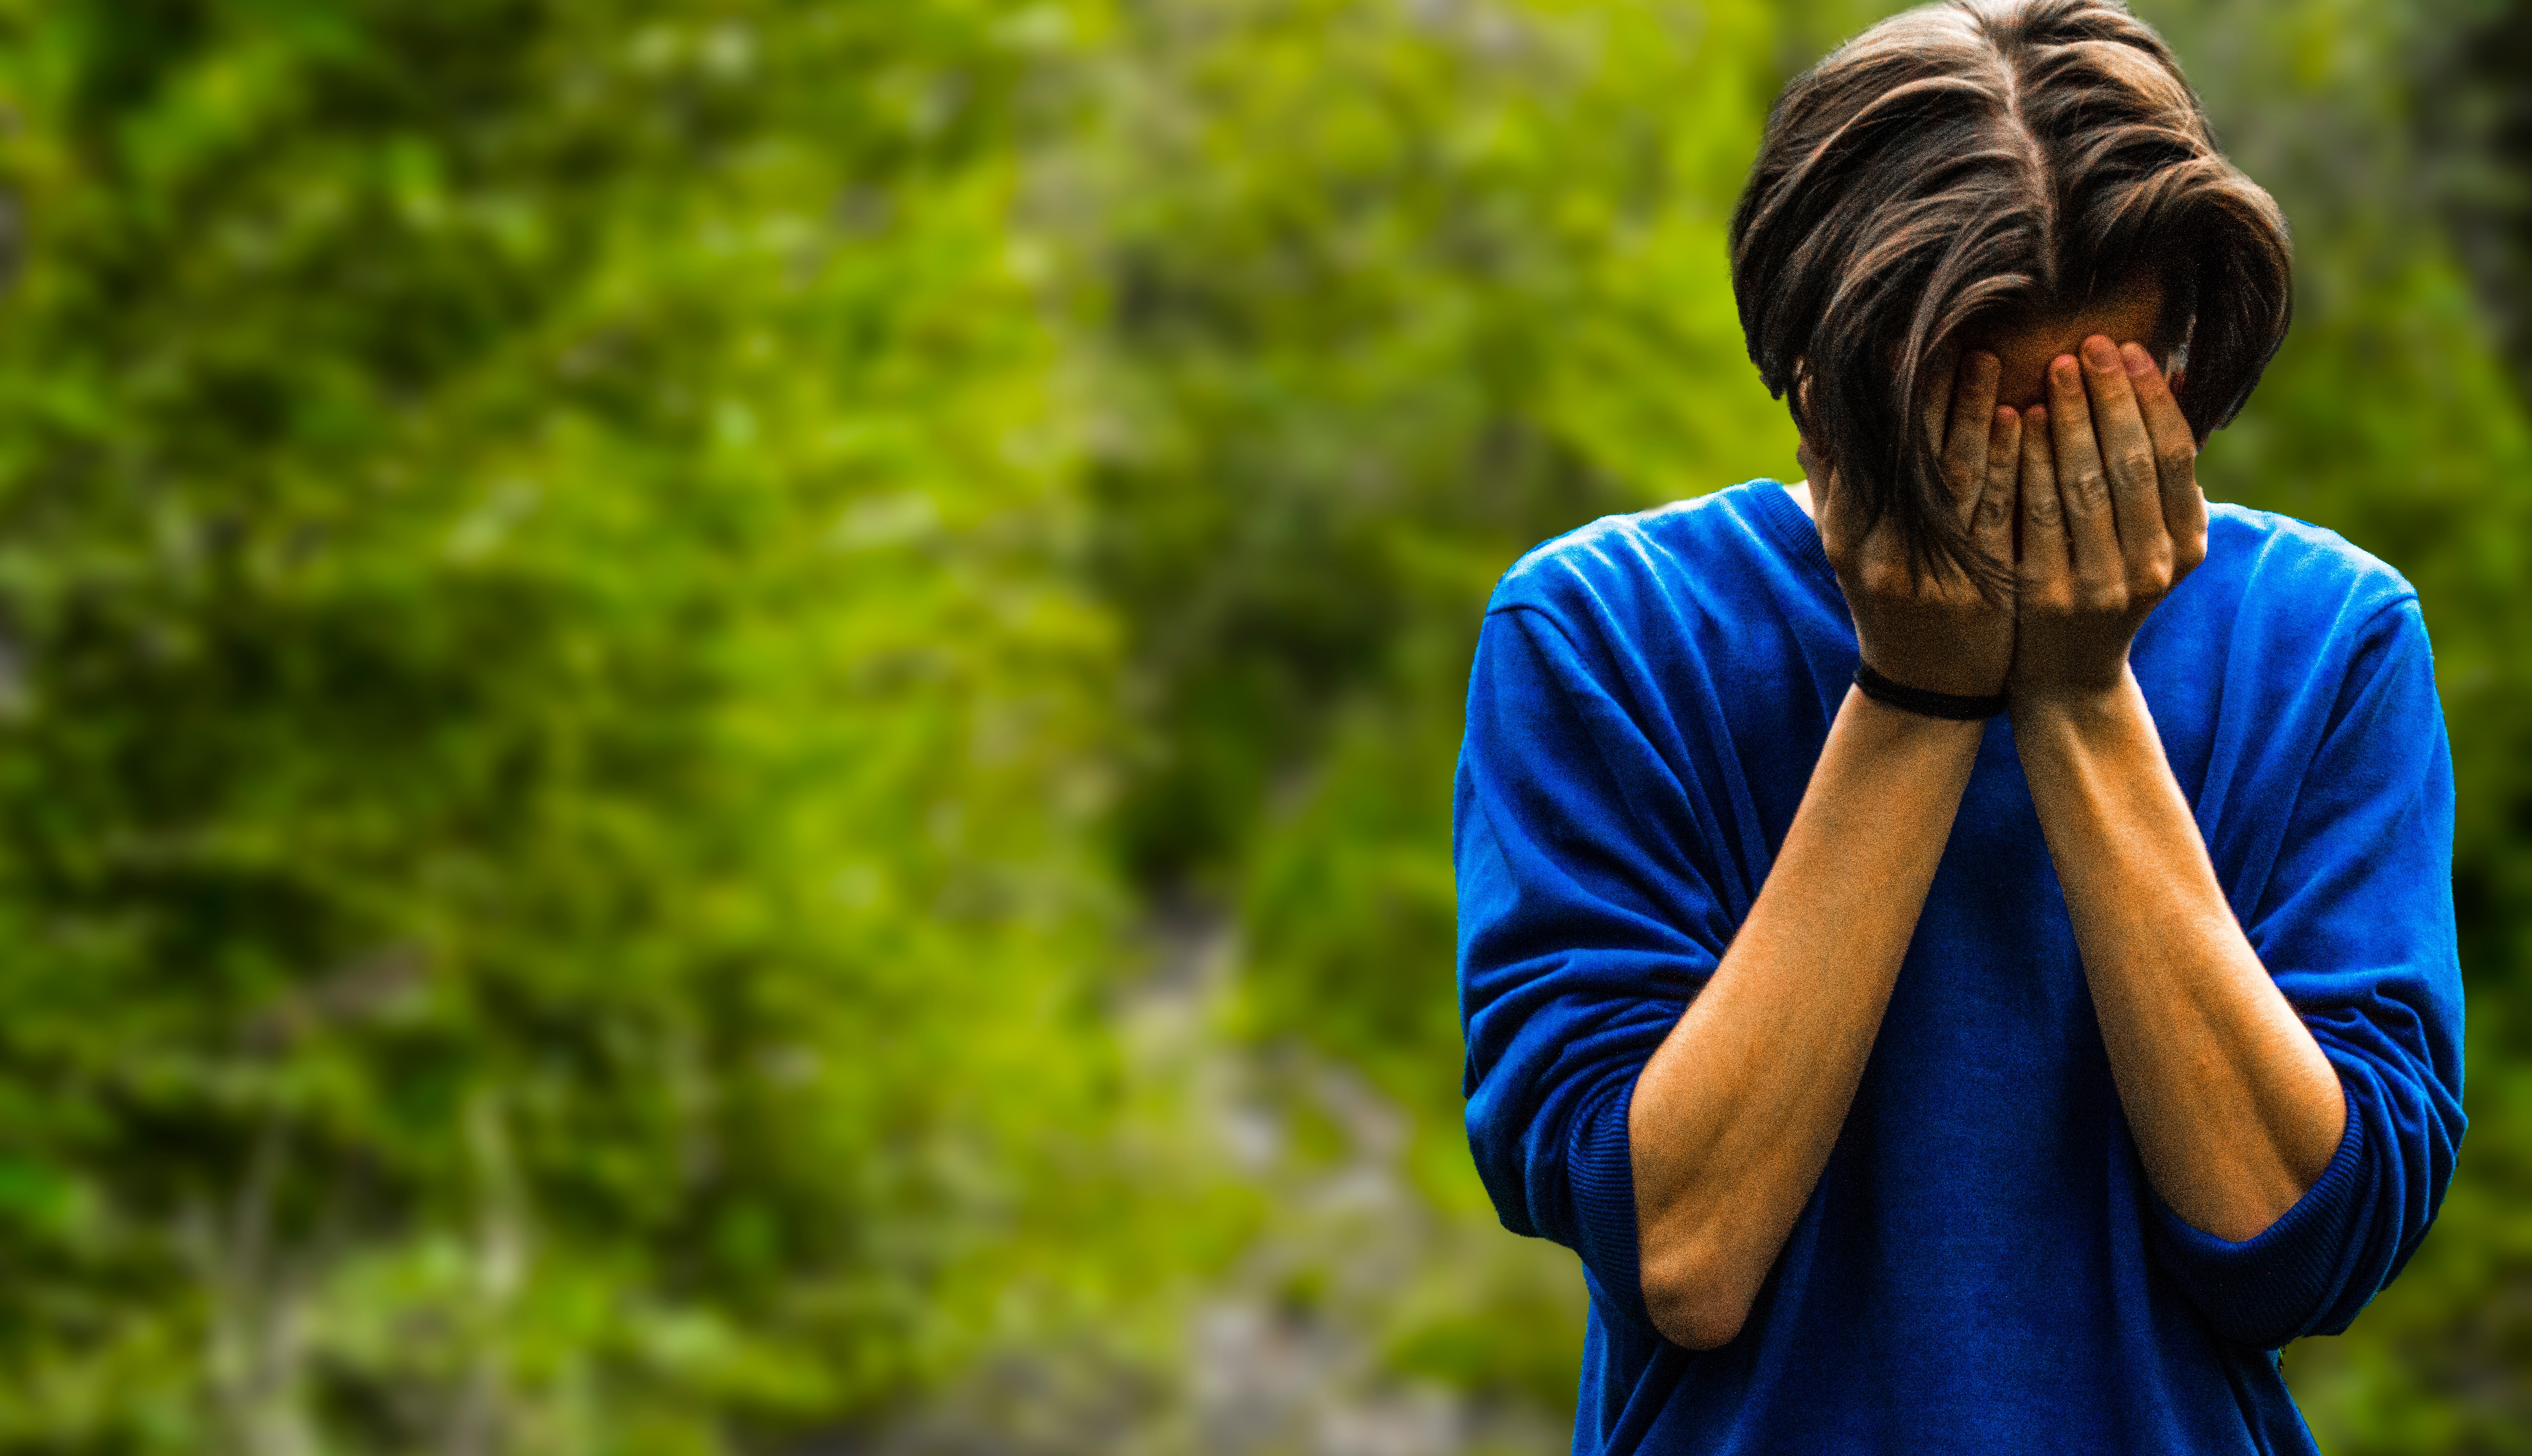
grass, person, lawn, photography, green, interaction